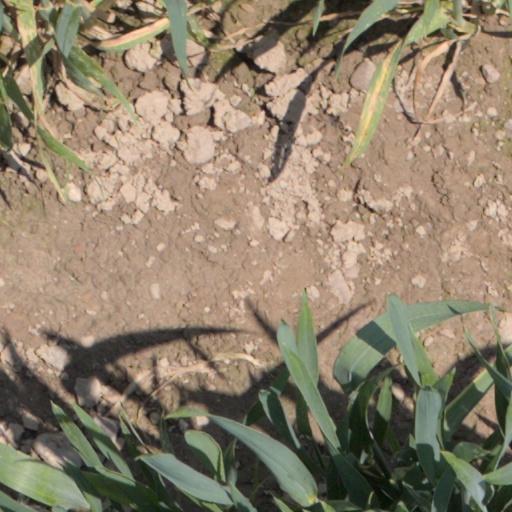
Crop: wheat